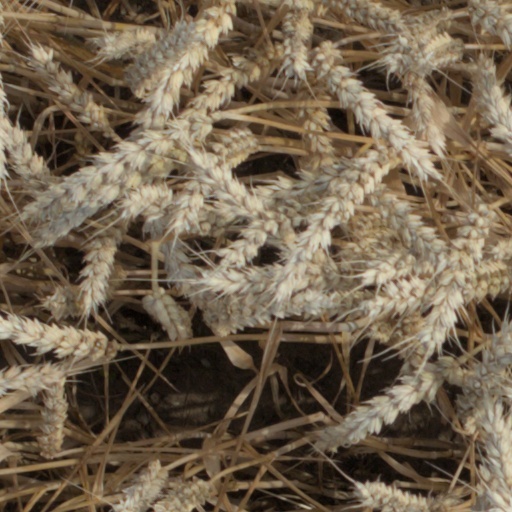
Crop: wheat